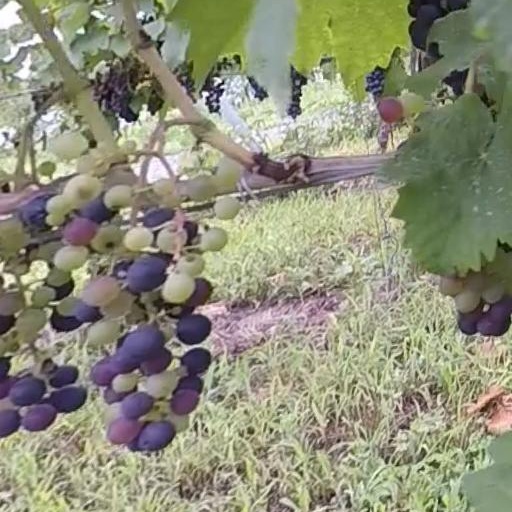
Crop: grape